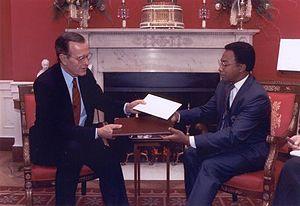
Pierrot rajaonarivelo ambassadeur
Pierrot Jocelyn Rajaonarivelo, né le 17 juin 1946 sur l'île Sainte-Marie, est un homme politique malgache.